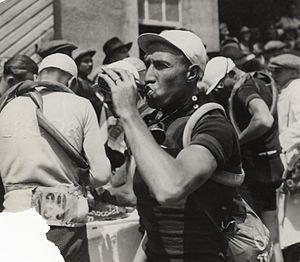
La 1ʳᵉ édition de Paris-Nice a eu lieu du 14 au 19 mars 1933.